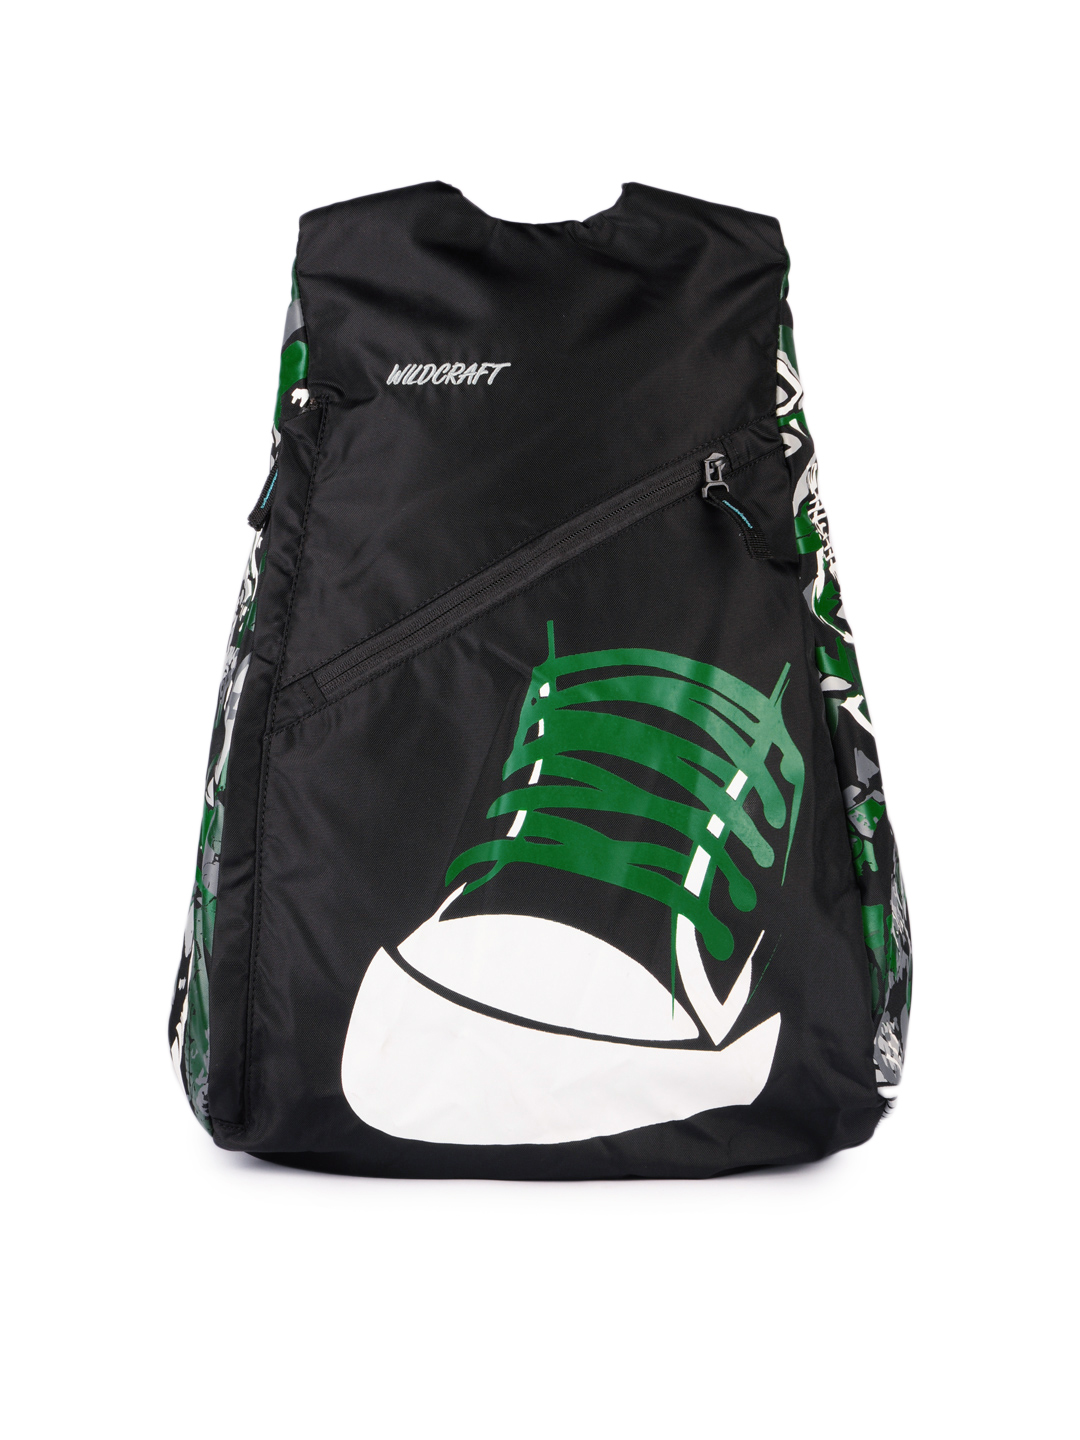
Wildcraft Unisex Black & Green Printed Backpack
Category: Accessories / Bags / Backpacks
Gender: Unisex
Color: Black
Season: Summer 2015
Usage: Casual